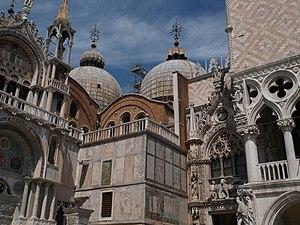
L'architecture gothique vénitienne est la variante locale du style architectural gothique italien de Venise, avec une confluence d'influences provenant des exigences locales en matière de construction, certaines influences de l'architecture byzantine et d'autres de l'architecture islamique, reflétant le réseau commercial de Venise. Très inhabituel dans l'architecture médiévale, ce style est à la fois le plus caractéristique des bâtiments séculiers et la grande majorité de ceux qui ont survécu sont séculiers.